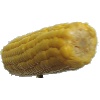
Label: Corn 1